Baker Memorial Methodist Episcopal Church

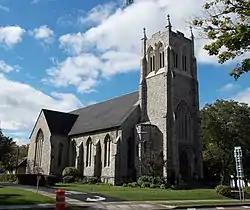
Baker Memorial Methodist Episcopal Church, September 2012

Baker Memorial Methodist Episcopal Church, now known as Baker Memorial United Methodist Church, is a historic Methodist Episcopal church complex located at East Aurora in Erie County, New York. It was built in 1927, and is limestone structure with cat stone trim. It consists of the church, a one-story chapel, and attached parish hall in the Collegiate Gothic style. The church features a three-story entrance tower and opalescent glass windows produced by Louis Comfort Tiffany. Also on the property are a contributing rectory, garage, and frame caretaker's house.